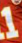
Number: 1